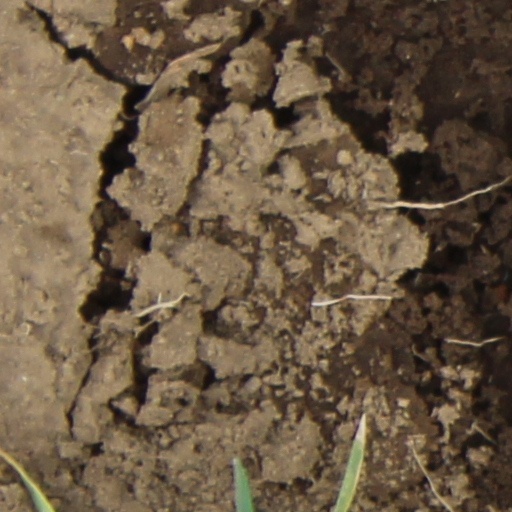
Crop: wheat